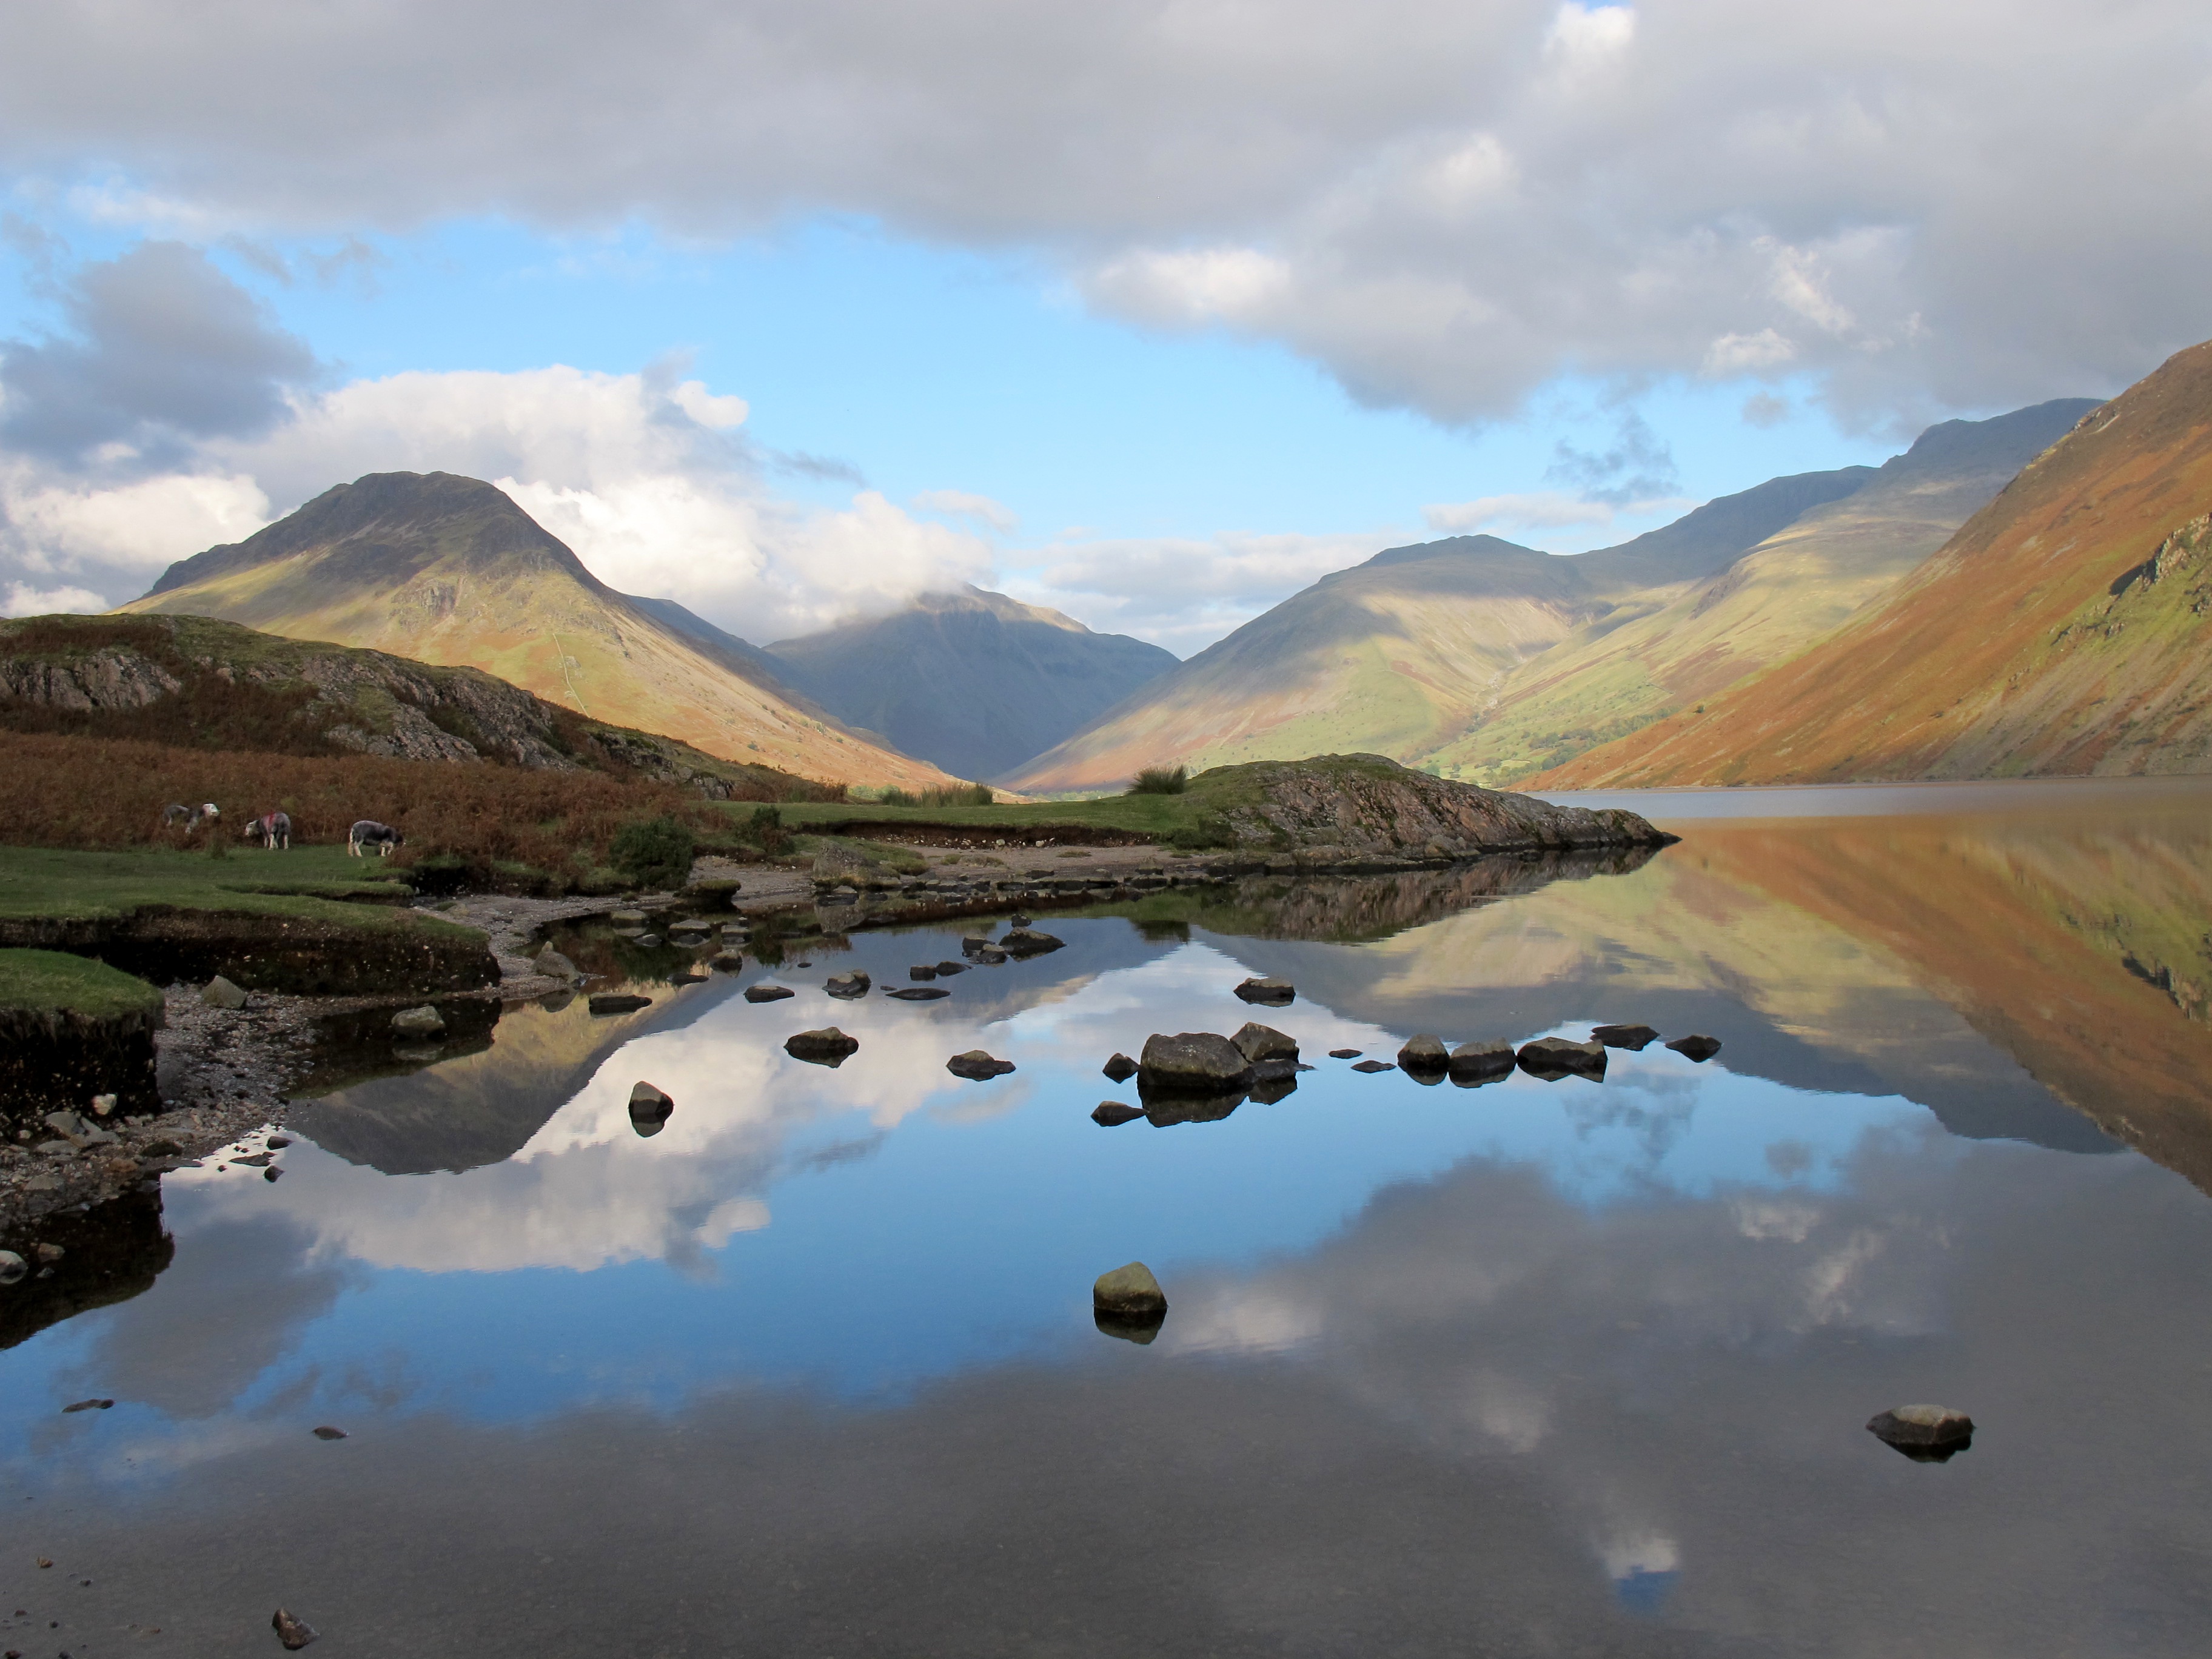
landscape, water, wilderness, mountain, cloud, hill, lake, river, valley, mountain range, reflection, fjord, reservoir, highland, body of water, plateau, fell, loch, tarn, lake district, atmospheric phenomenon, mountainous landforms